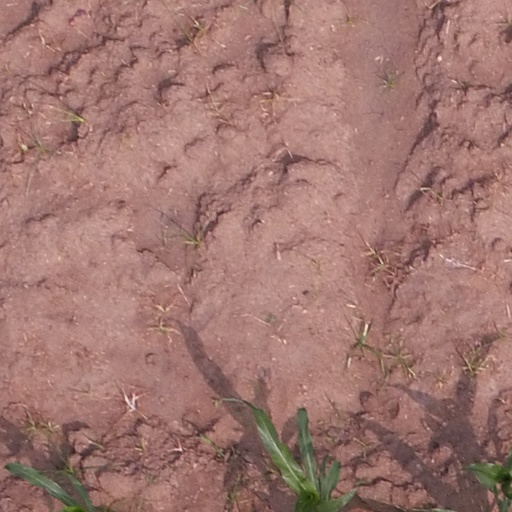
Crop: maize; corn